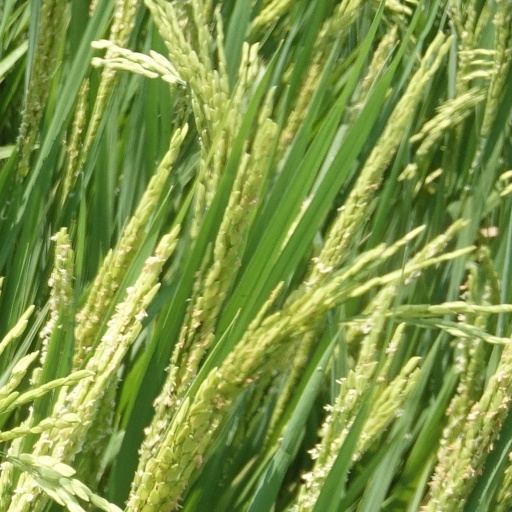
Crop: rice